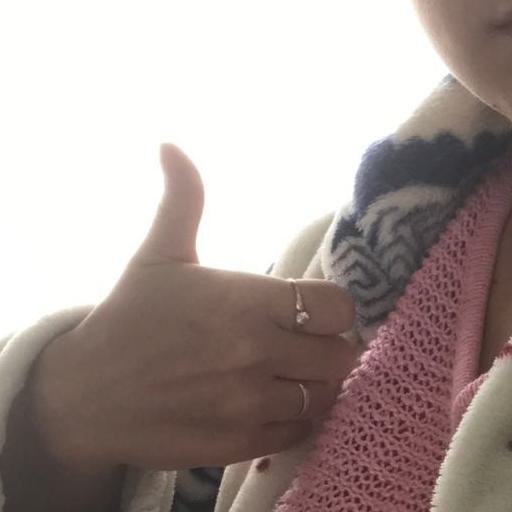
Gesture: like